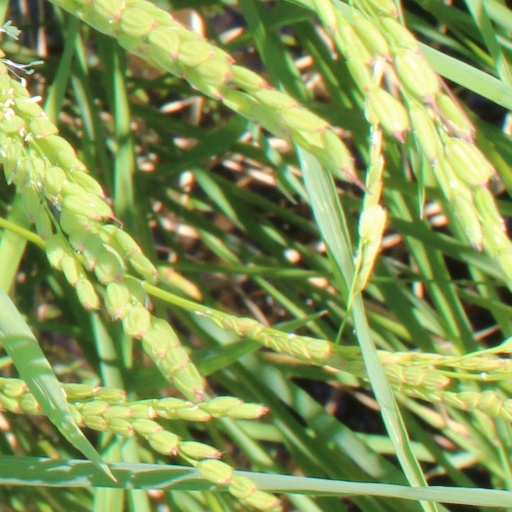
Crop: rice